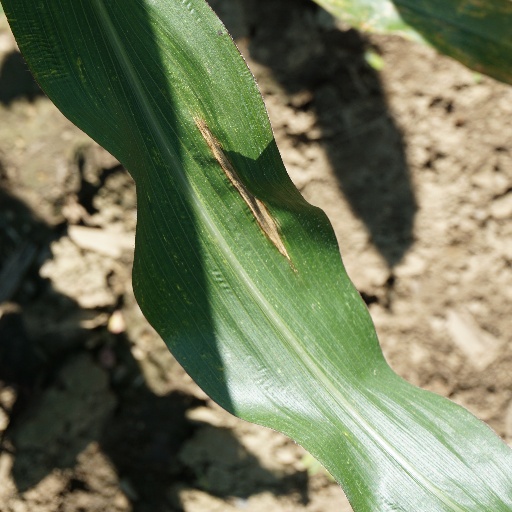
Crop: maize; corn